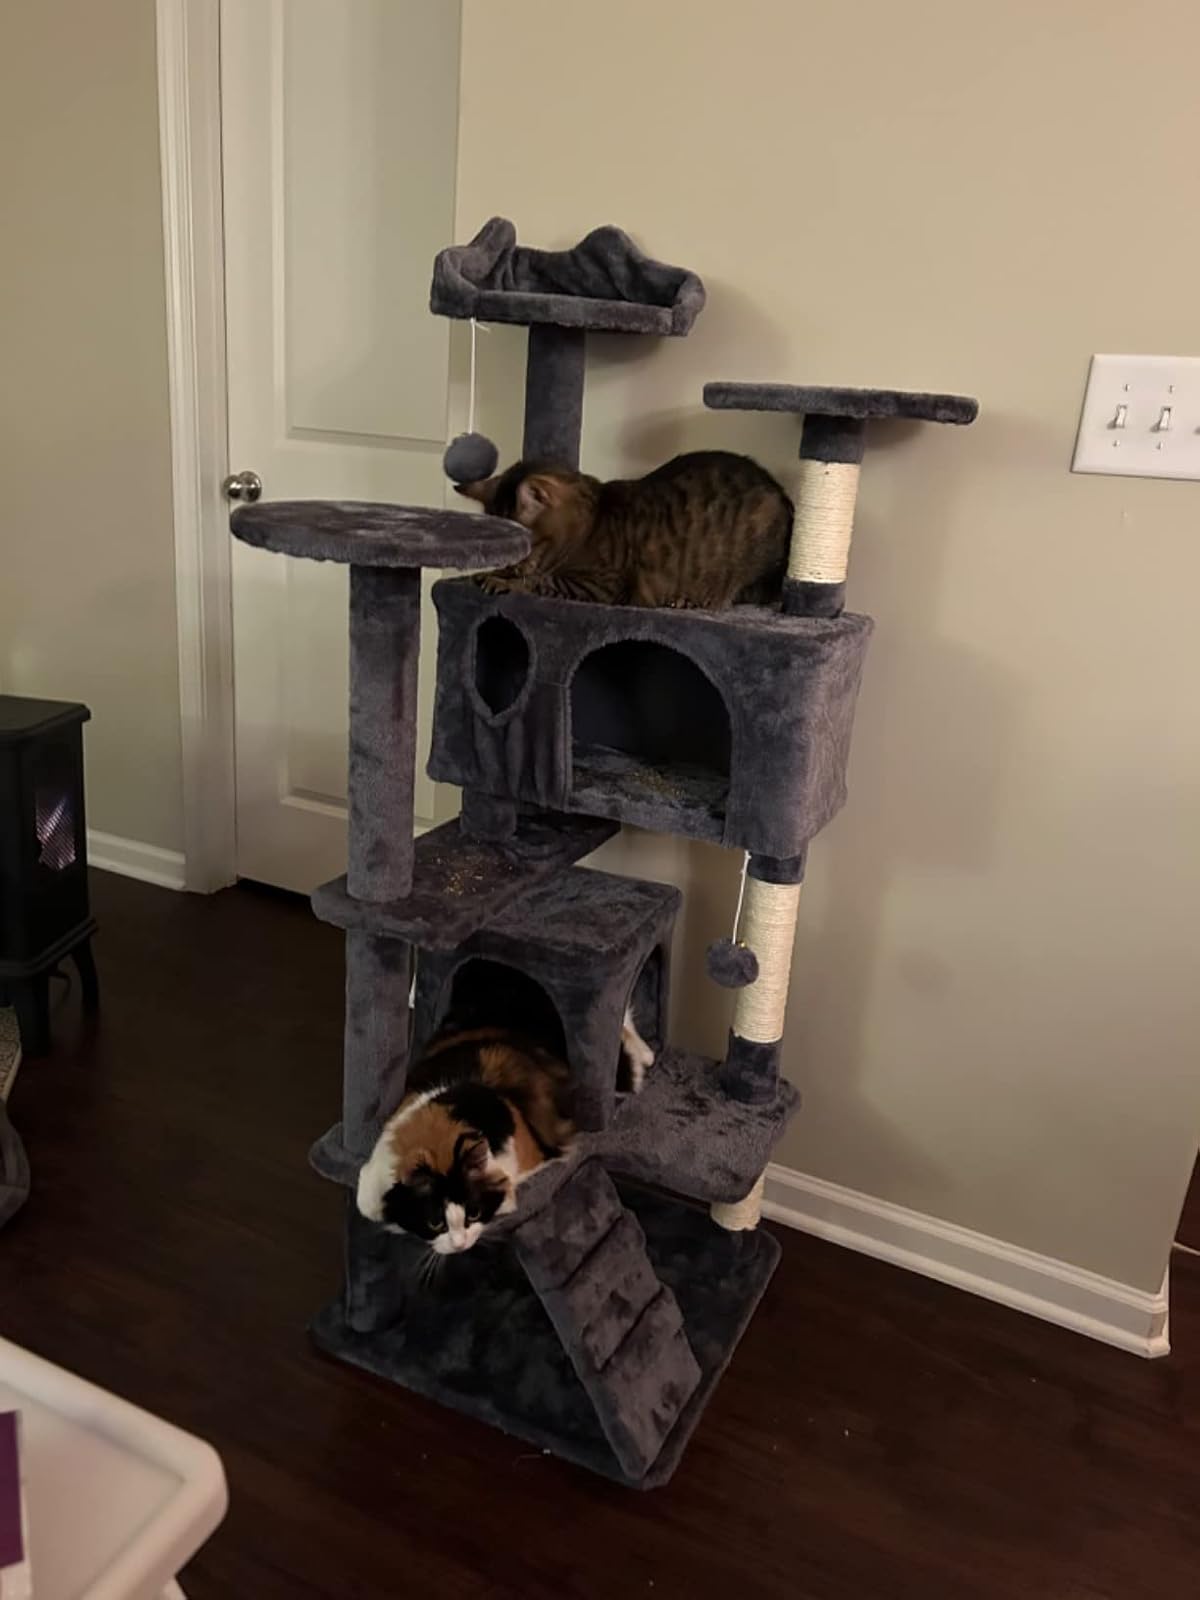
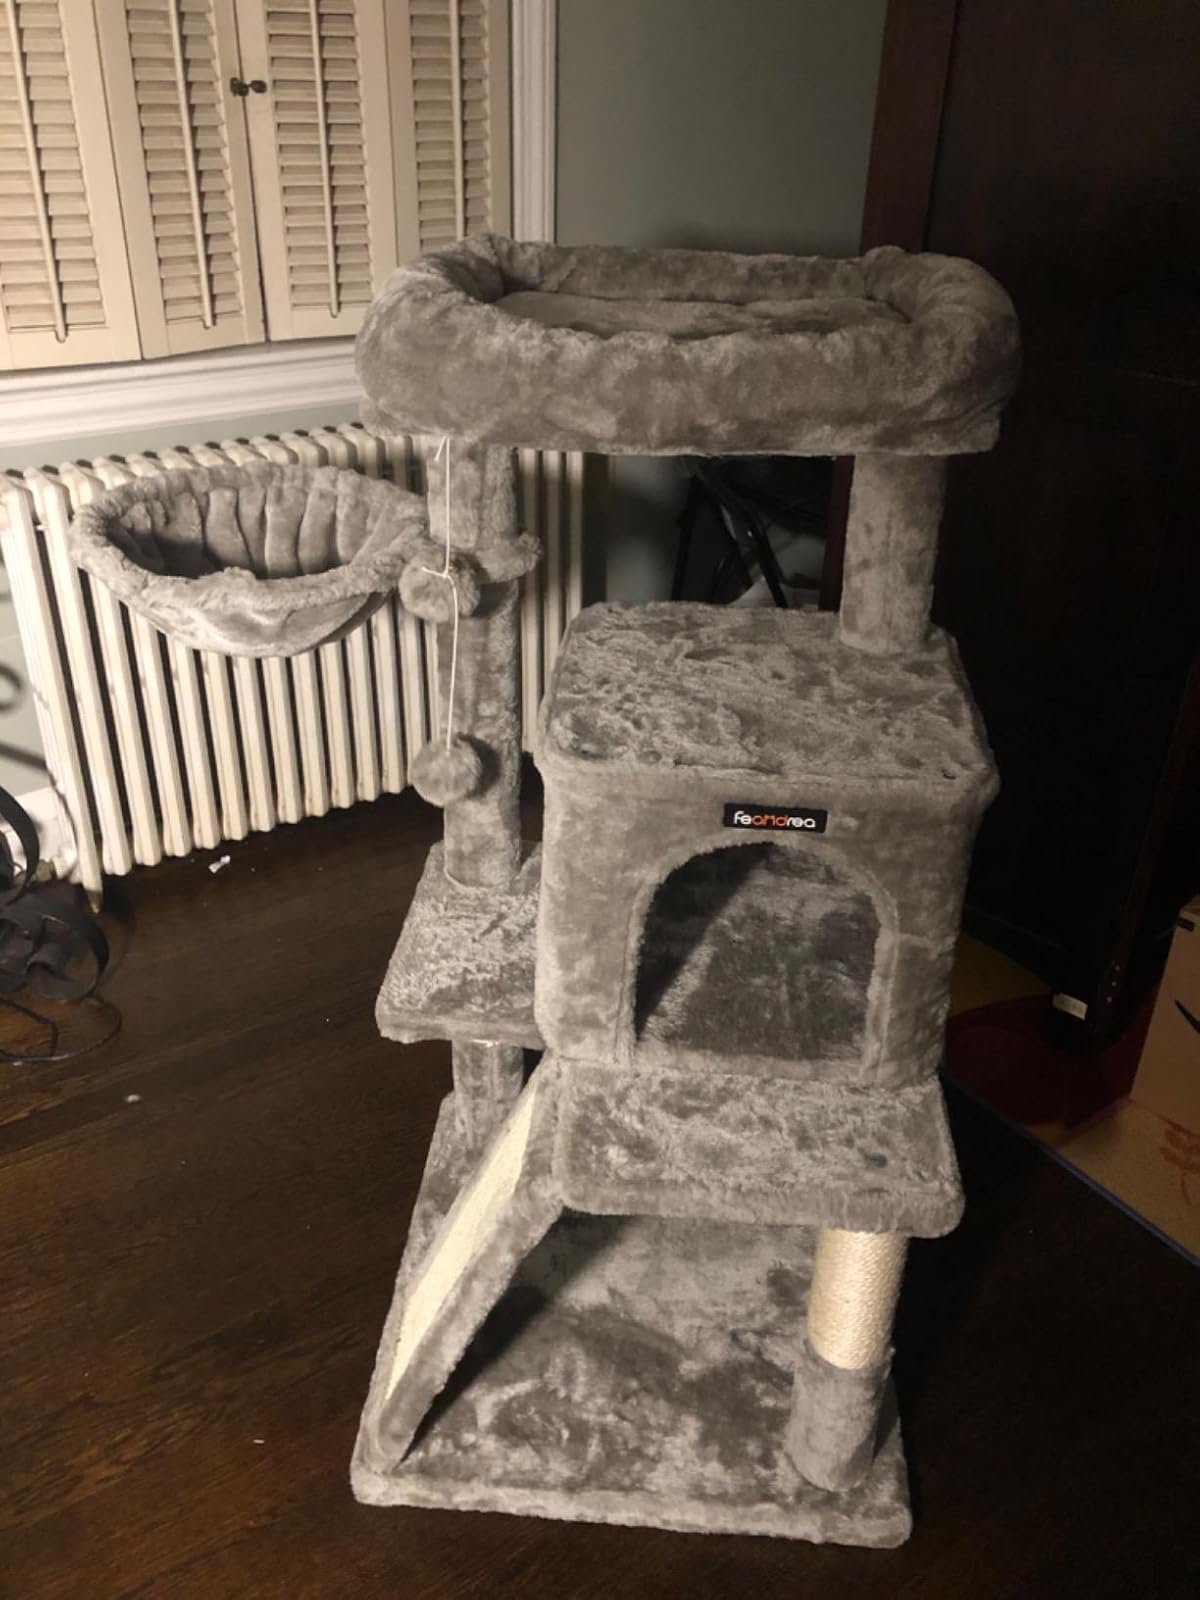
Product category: items_cat tree
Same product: no